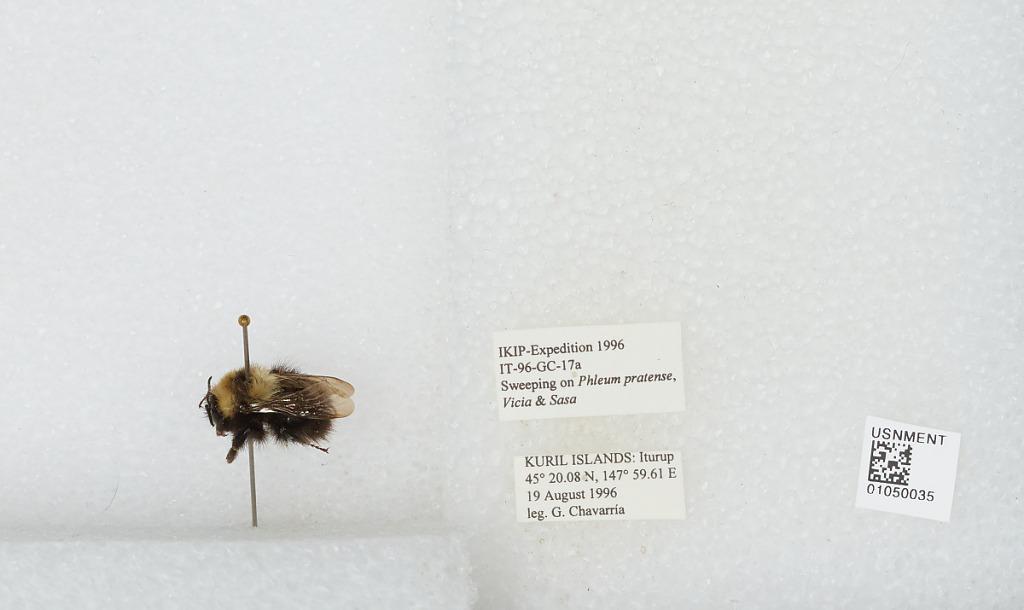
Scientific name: Bombus sp.
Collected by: G. Chavarria
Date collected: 1996-8-19
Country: Russia
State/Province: Sakhalin
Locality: Iturup Kuril Islands
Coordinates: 45.3347, 147.994